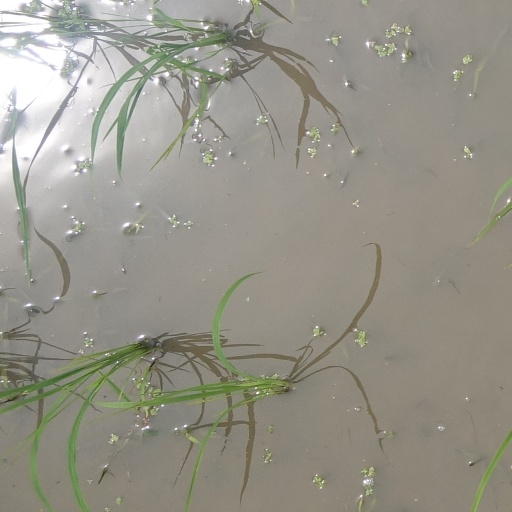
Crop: rice